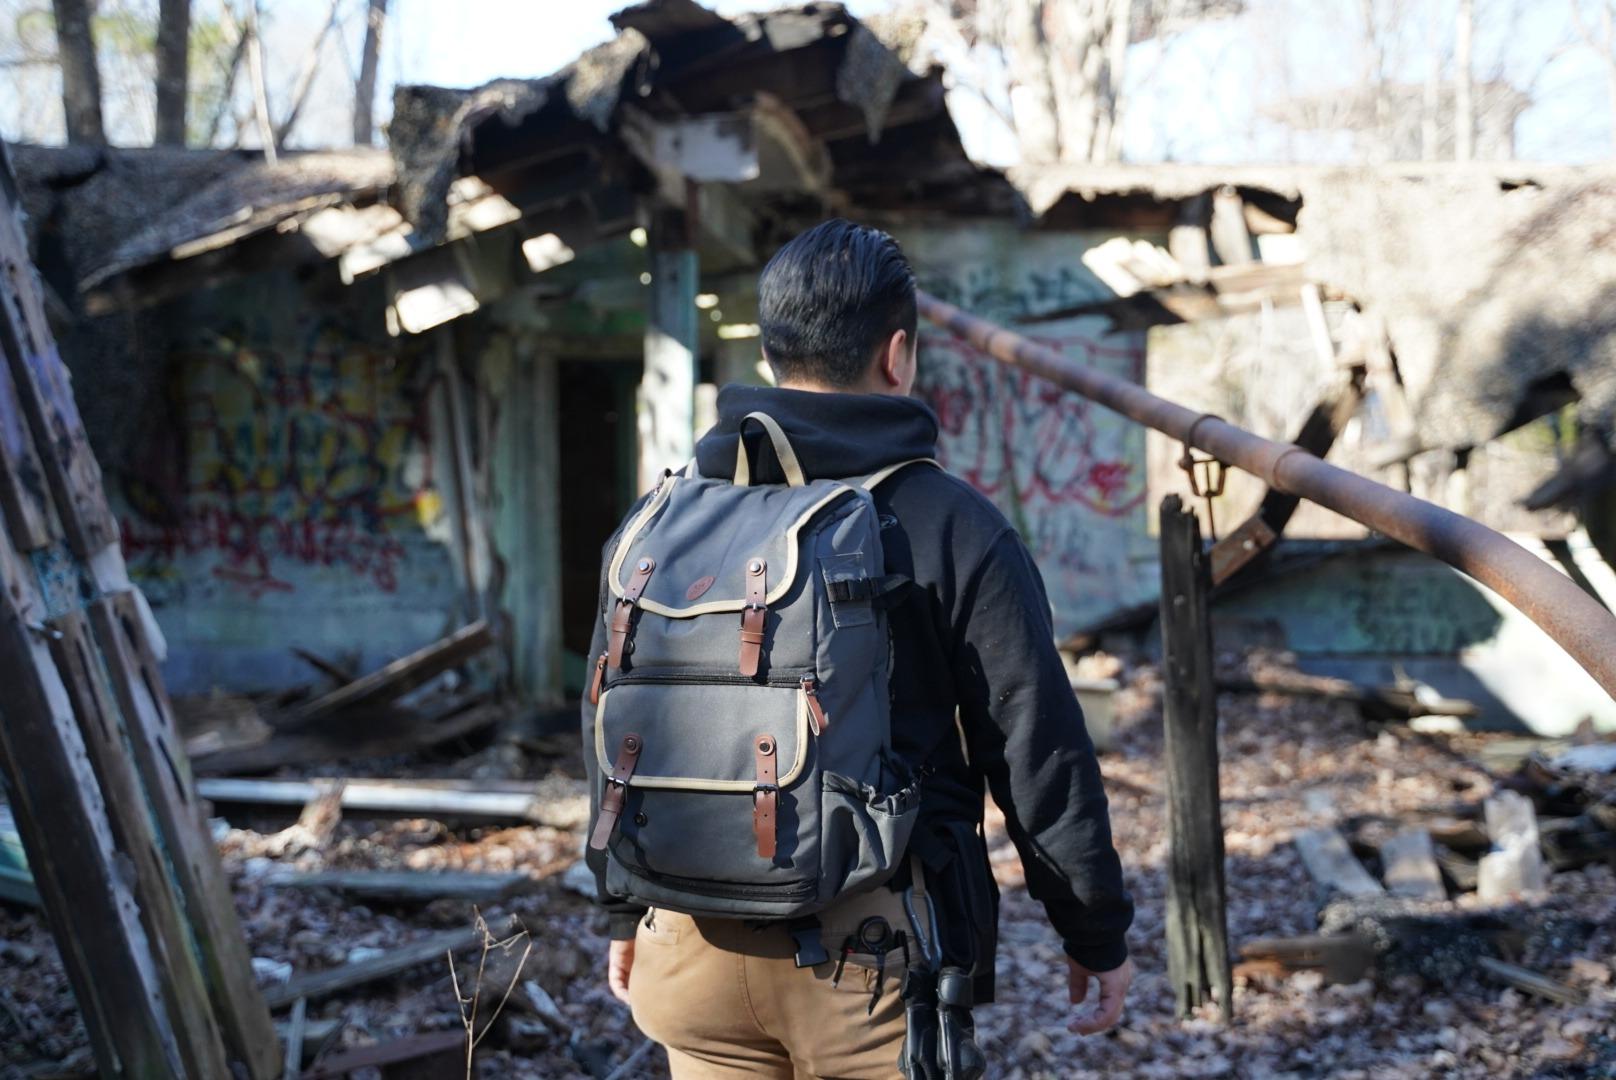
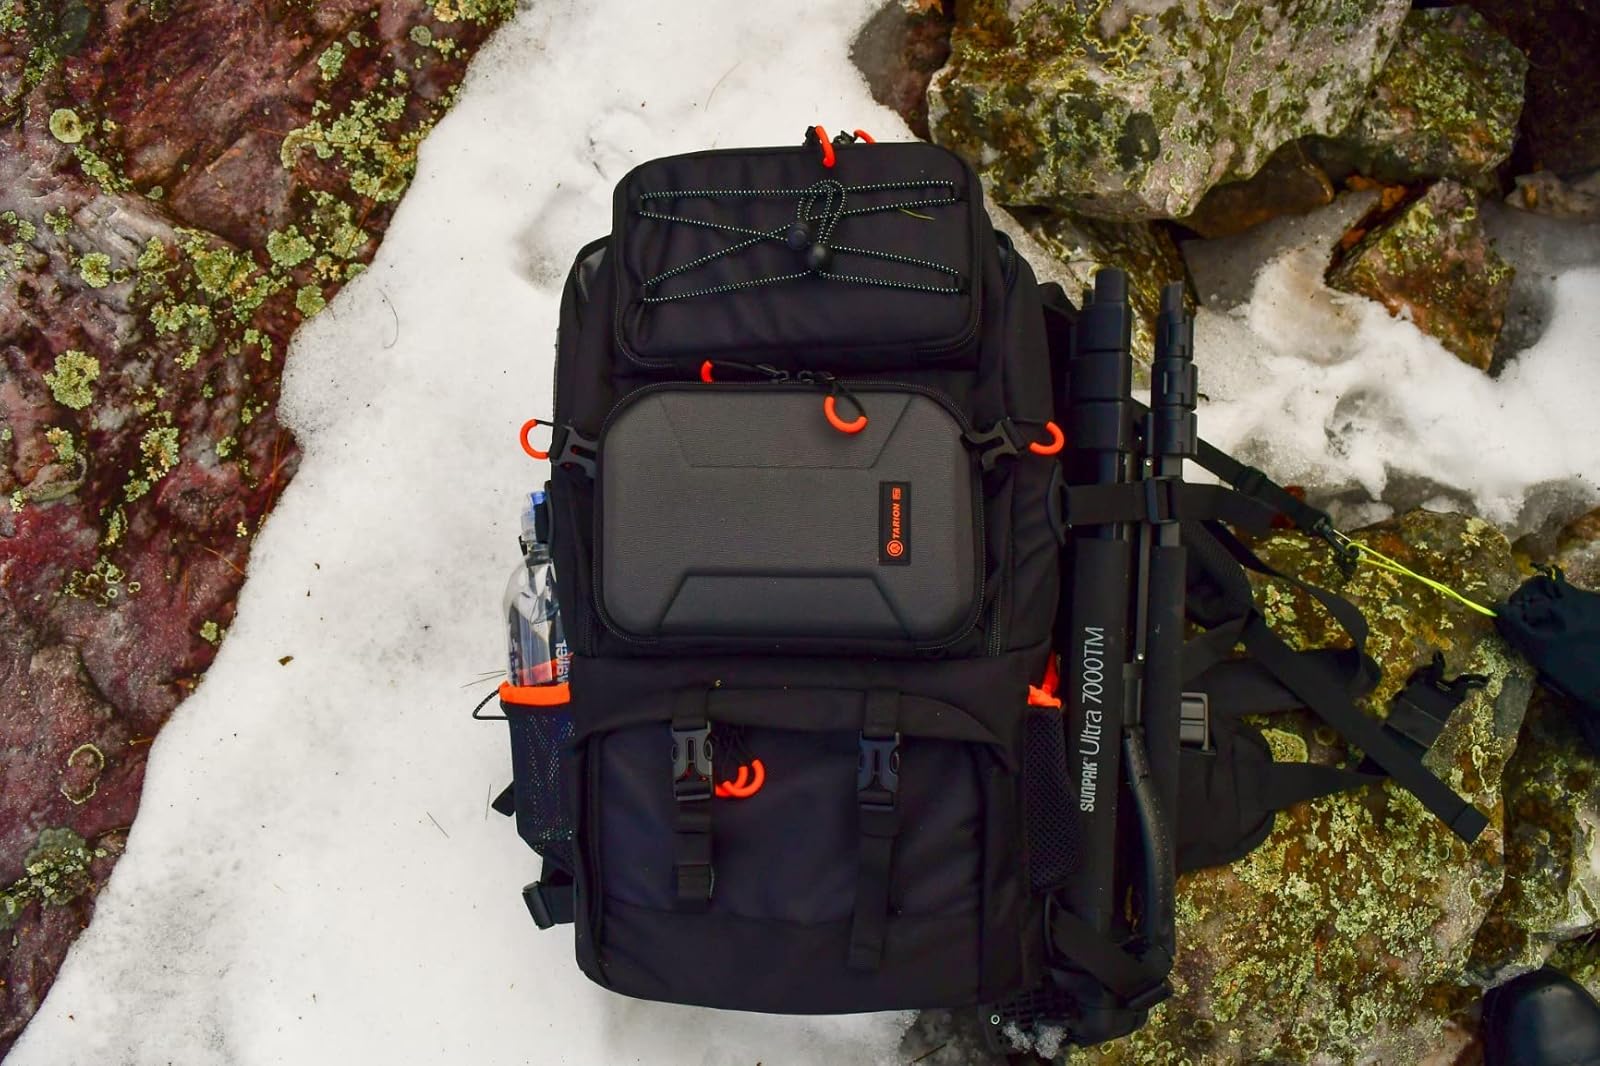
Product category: bag
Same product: no